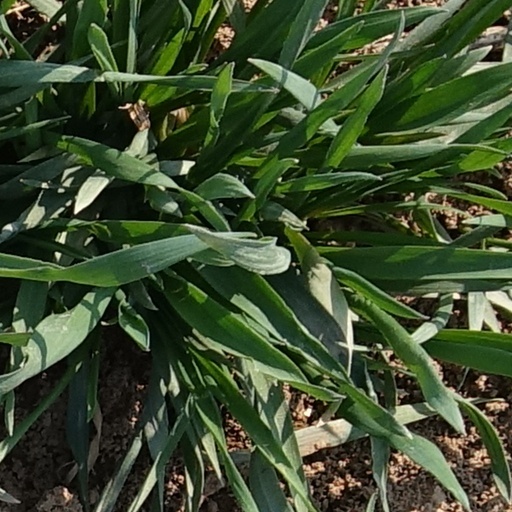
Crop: wheat